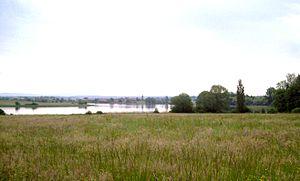
Presqu'île de Tarquimpol vue de la berge de Lindre-Basse.
L’étang de Lindre est un étang situé près de Dieuze au sud-est du département de la Moselle sur le plateau lorrain et la source de la Seille, un affluent de la Moselle donc sous-affluent du Rhin. Le domaine de Lindre avec ses environs est classé site Natura 2000 et bénéficie de la désignation site Ramsar depuis le 2 février 2003.
Tarquimpol est une commune française située dans le département de la Moselle en région Grand Est.